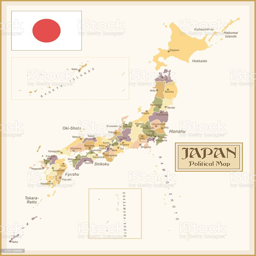
a vintage political map of royalty